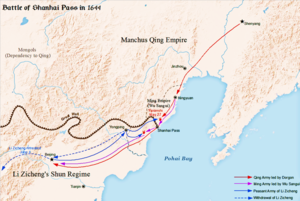
La bataille de la passe de Shanhai se déroule le 27 mai 1644, à la passe de Shanhai, à l'extrémité Est de la grande muraille de Chine. C'est une bataille décisive qui mène à la formation de la dynastie Qing. L'alliance entre le prince régent Qing Dorgon et l'ancien général Ming Wu Sangui permit la défaite du chef des rebelles Li Zicheng de la dynastie Shun, leur ouvrant la voie vers Pékin et le remplacement de la Dynastie Ming par les mandchous.
La transition des Ming aux Qing ou la transition Ming-Qing, également connue sous le nom de conquête de la Chine par les Mandchous, est une période de conflit qui dure des décennies et oppose la Dynastie Qing, établie par le clan mandchou Aisin Gioro en Mandchourie et la Dynastie Ming en Chine, puis en Chine du Sud. Divers autres pouvoirs régionaux ou temporaires sont également impliqués dans ce conflit, comme la très brève dynastie Shun. En 1618, avant le début de la conquête des Qing, Nurhachi, le chef du clan Aisin Gioro, a commandé un document intitulé les Sept Grandes Causes d'irritation, dans lequel il énumérait sept récriminations contre les Ming, avant de lancer une rébellion contre ces derniers. Beaucoup des griefs portaient sur des conflits avec les Yehe, un clan mandchou important, et sur le favoritisme des Ming envers les Yehe au détriment des autres clans mandchous. La demande de Nurhaci faite aux Ming de lui payer un tribut pour réparer les sept grandes causes d'irritation était en fait une déclaration de guerre, car les Ming n'étaient pas disposés à verser de l'argent à un ancien vassal.